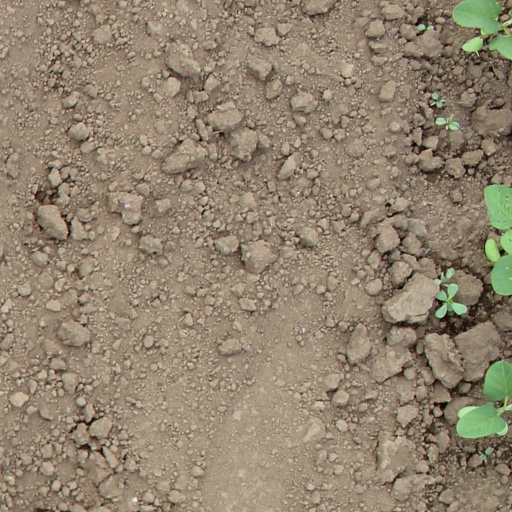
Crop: soybean